National Army of Colombia

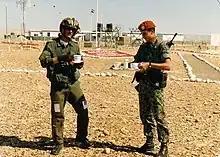
A Colombian MFO soldier hosts a Canadian helicopter pilot 1989. The Colombian is wearing the distinctive terracotta-colored beret that is unique to the MFO.

The Colombian National Army deployed soldiers in the Sinai as part of the United Nations Emergency Force following the Suez Crisis in and until the Six-Day War in 1967. Since 1980 it has supplied one battalion ('COLBATT') to the Multinational Force and Observers there.